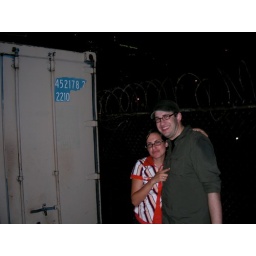
Our Wirefly voice over girl came across the river to go back out on the river.